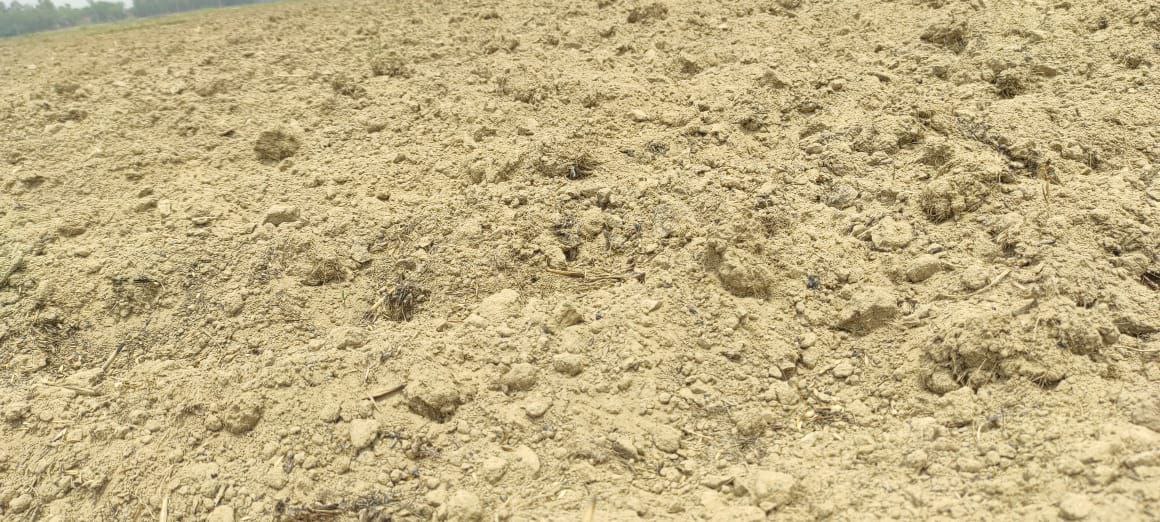
Soil type: Alluvial soil